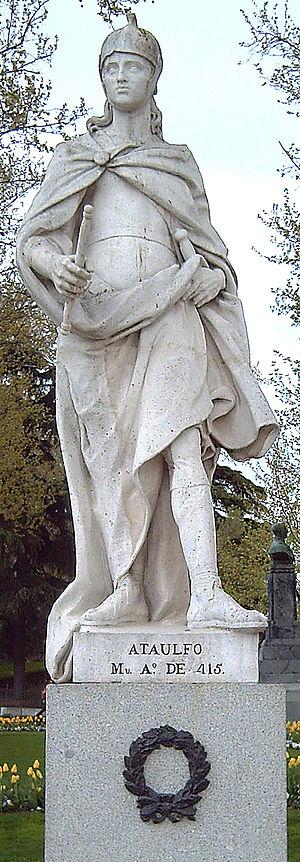
Cet article dresse la liste chronologique des souverains wisigoths.